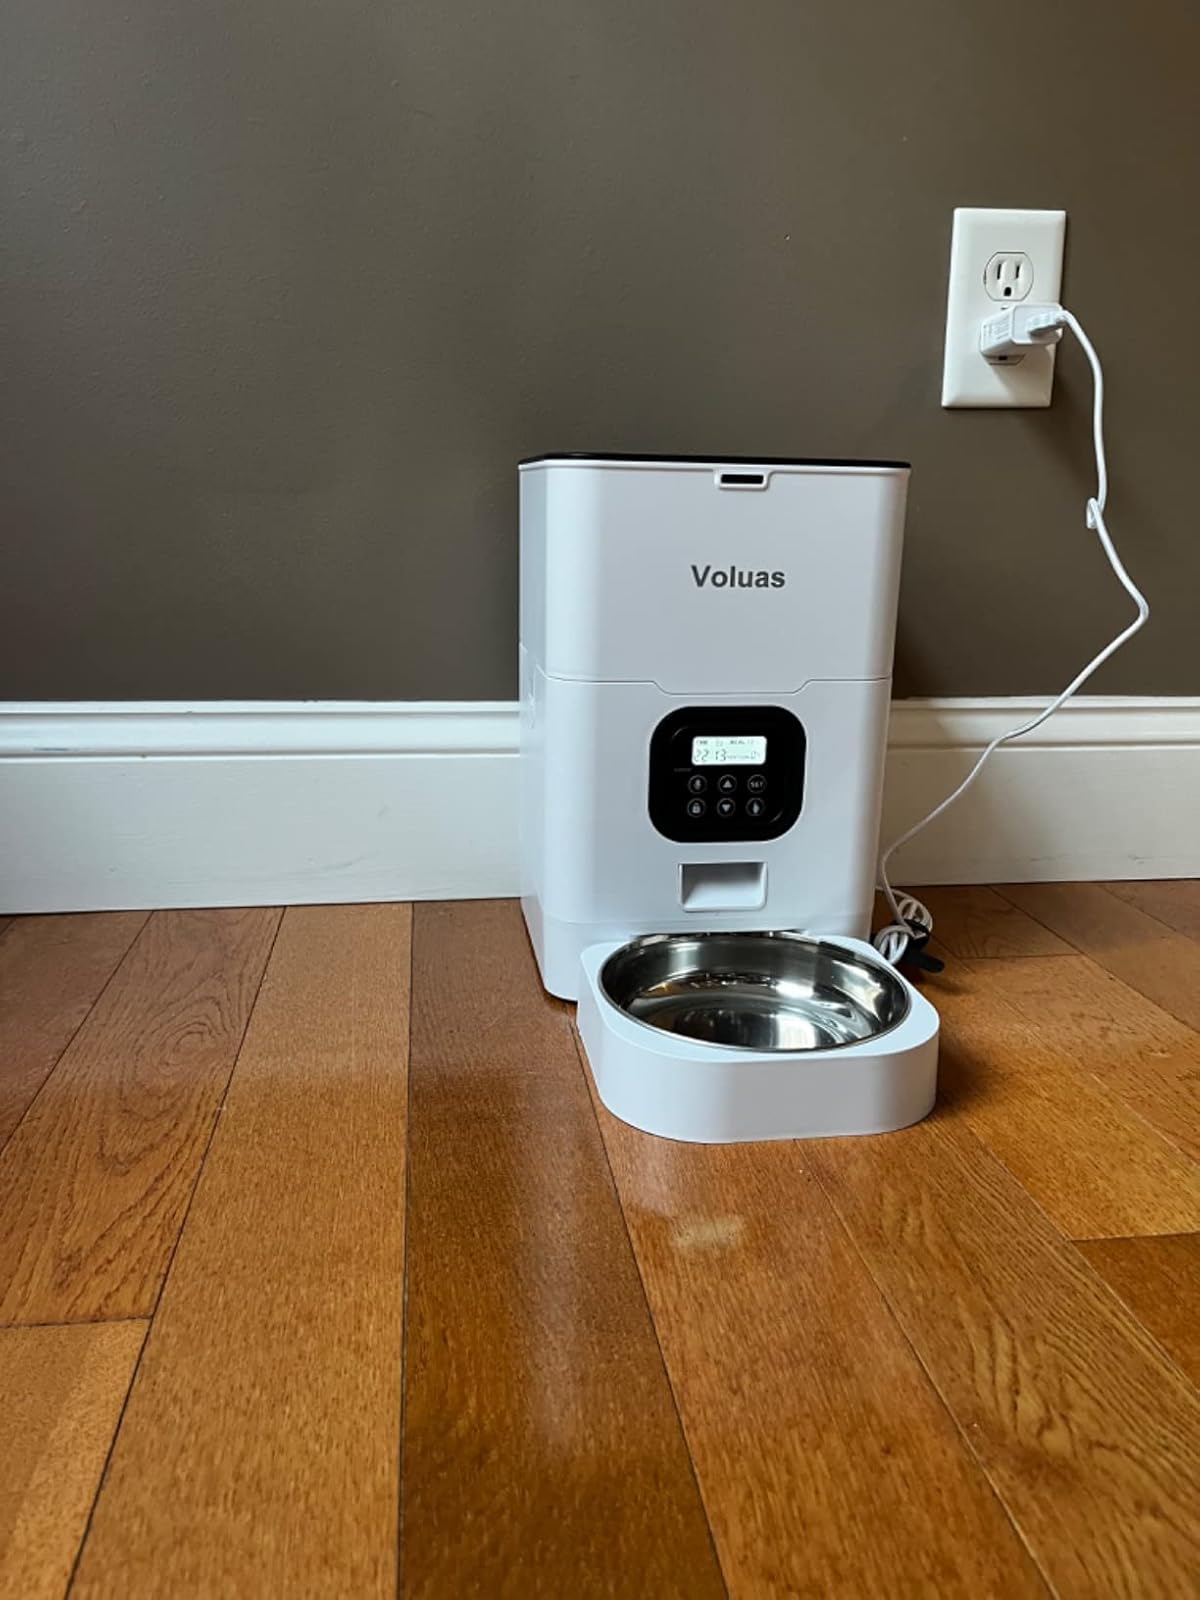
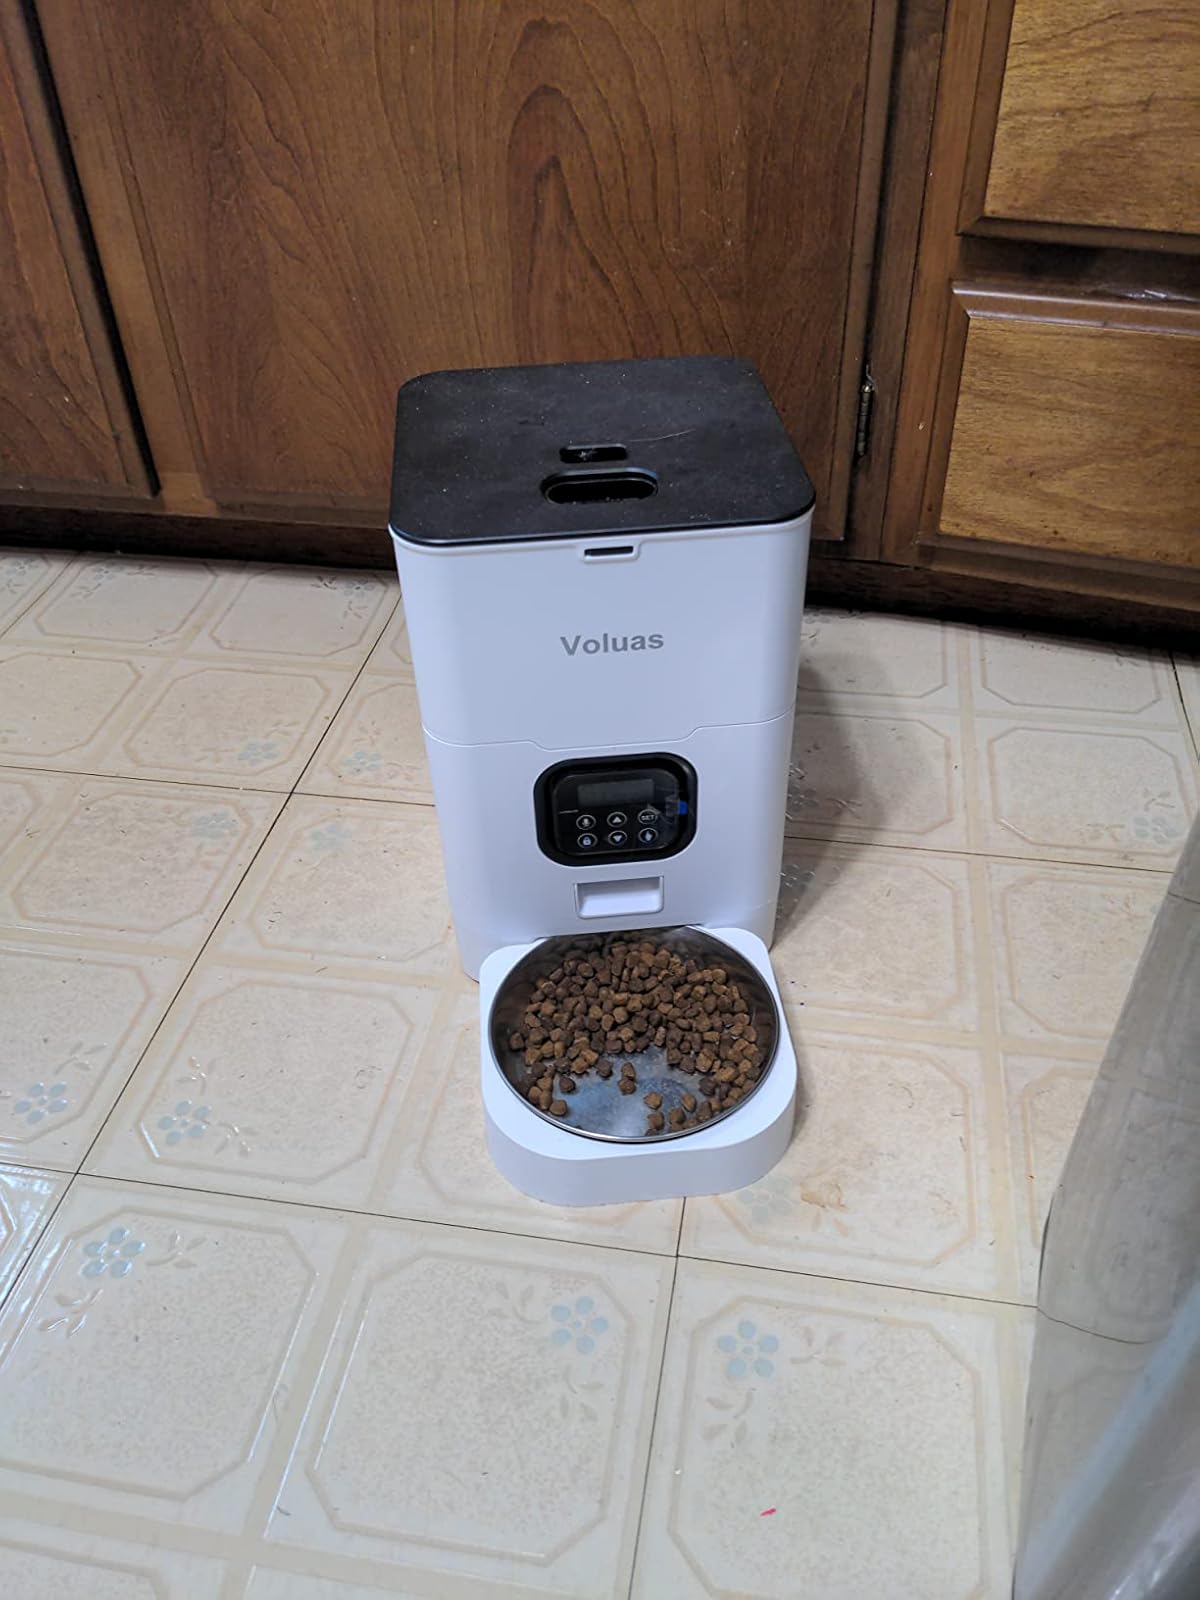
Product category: items_feeder
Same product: yes